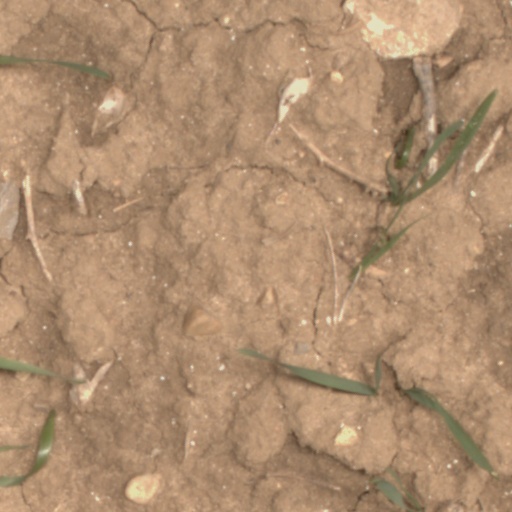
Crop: wheat